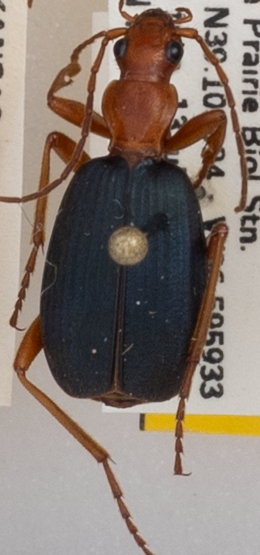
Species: Brachinus alternans
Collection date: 2020-07-13
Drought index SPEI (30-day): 0.24
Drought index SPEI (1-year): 0.71
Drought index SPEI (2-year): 2.09